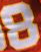
Number: 8